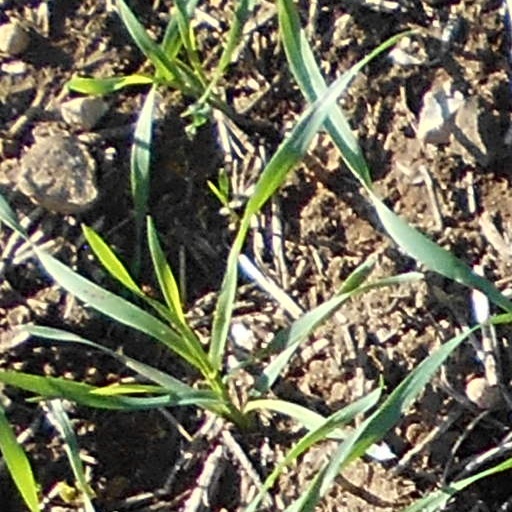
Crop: wheat